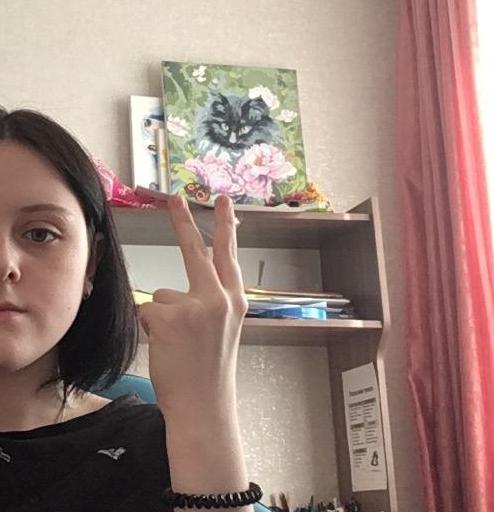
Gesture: peace_inverted